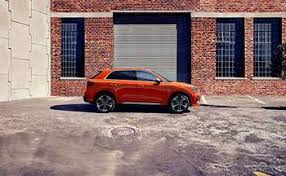
Label: noambulance